Shirley Owens-Hicks

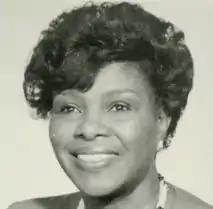
Owen-Hicks, circa 2005

Shirley Owens-Hicks is an American Democratic politician from Boston, Massachusetts. She represented the 6th Suffolk district in the Massachusetts House of Representatives from 1987 to 2006, first winning her seat by primarying incumbent Royal Bolling Jr. Prior to that she served as a member of the Boston School Committee from 1984 to 1988. Her brother, Bill Owens, served in the Massachusetts Senate.